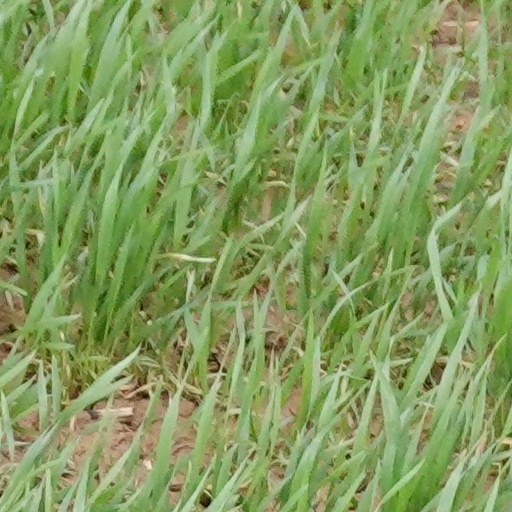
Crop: wheat